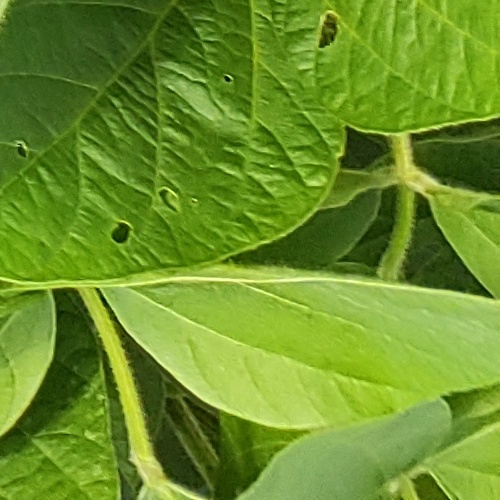
Label: Diabrotica_speciosa